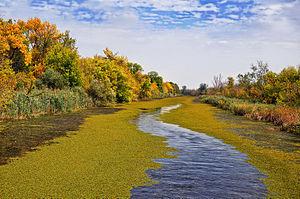
Cet article recense les zones humides de Serbie concernées par la convention de Ramsar.
La Carska Bara est une réserve naturelle située au nord de la Serbie, dans la province de Voïvodine. Depuis 1996, le site est inscrit sur la liste des sites Ramsar pour la conservation et l'utilisation durable des zones humides. Il est également considéré comme une zone importante pour la conservation des oiseaux.